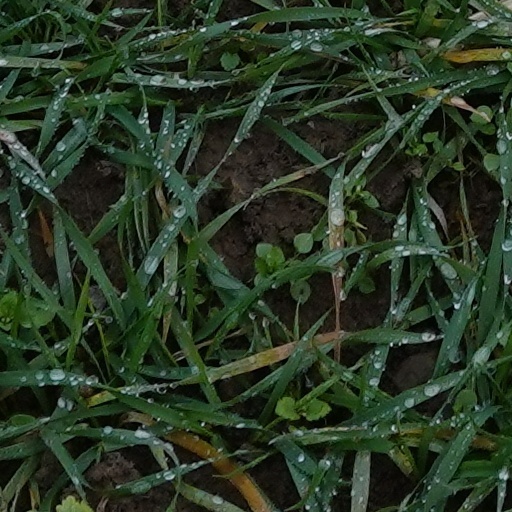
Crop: wheat